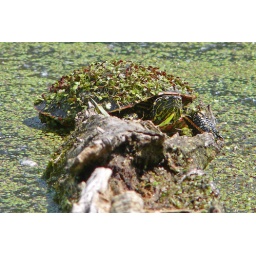
This turtle was covered in duck week as he climbed onto a log at Fort Whyte